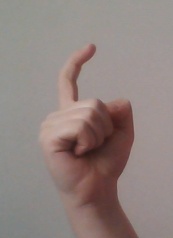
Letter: ra